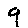
Label: 9